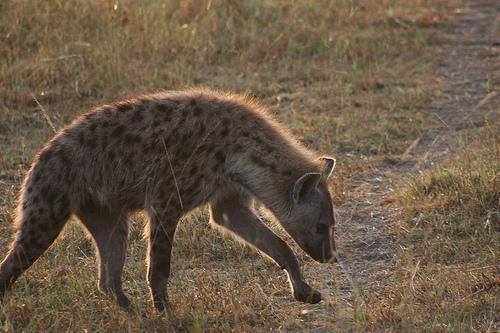
African_hunting_dog